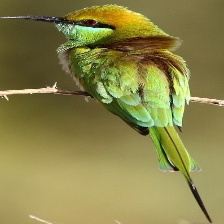
Species: ASIAN GREEN BEE EATER
Scientific name: MEROPS ORIENTALIS
ImageNet parent category: bee_eater